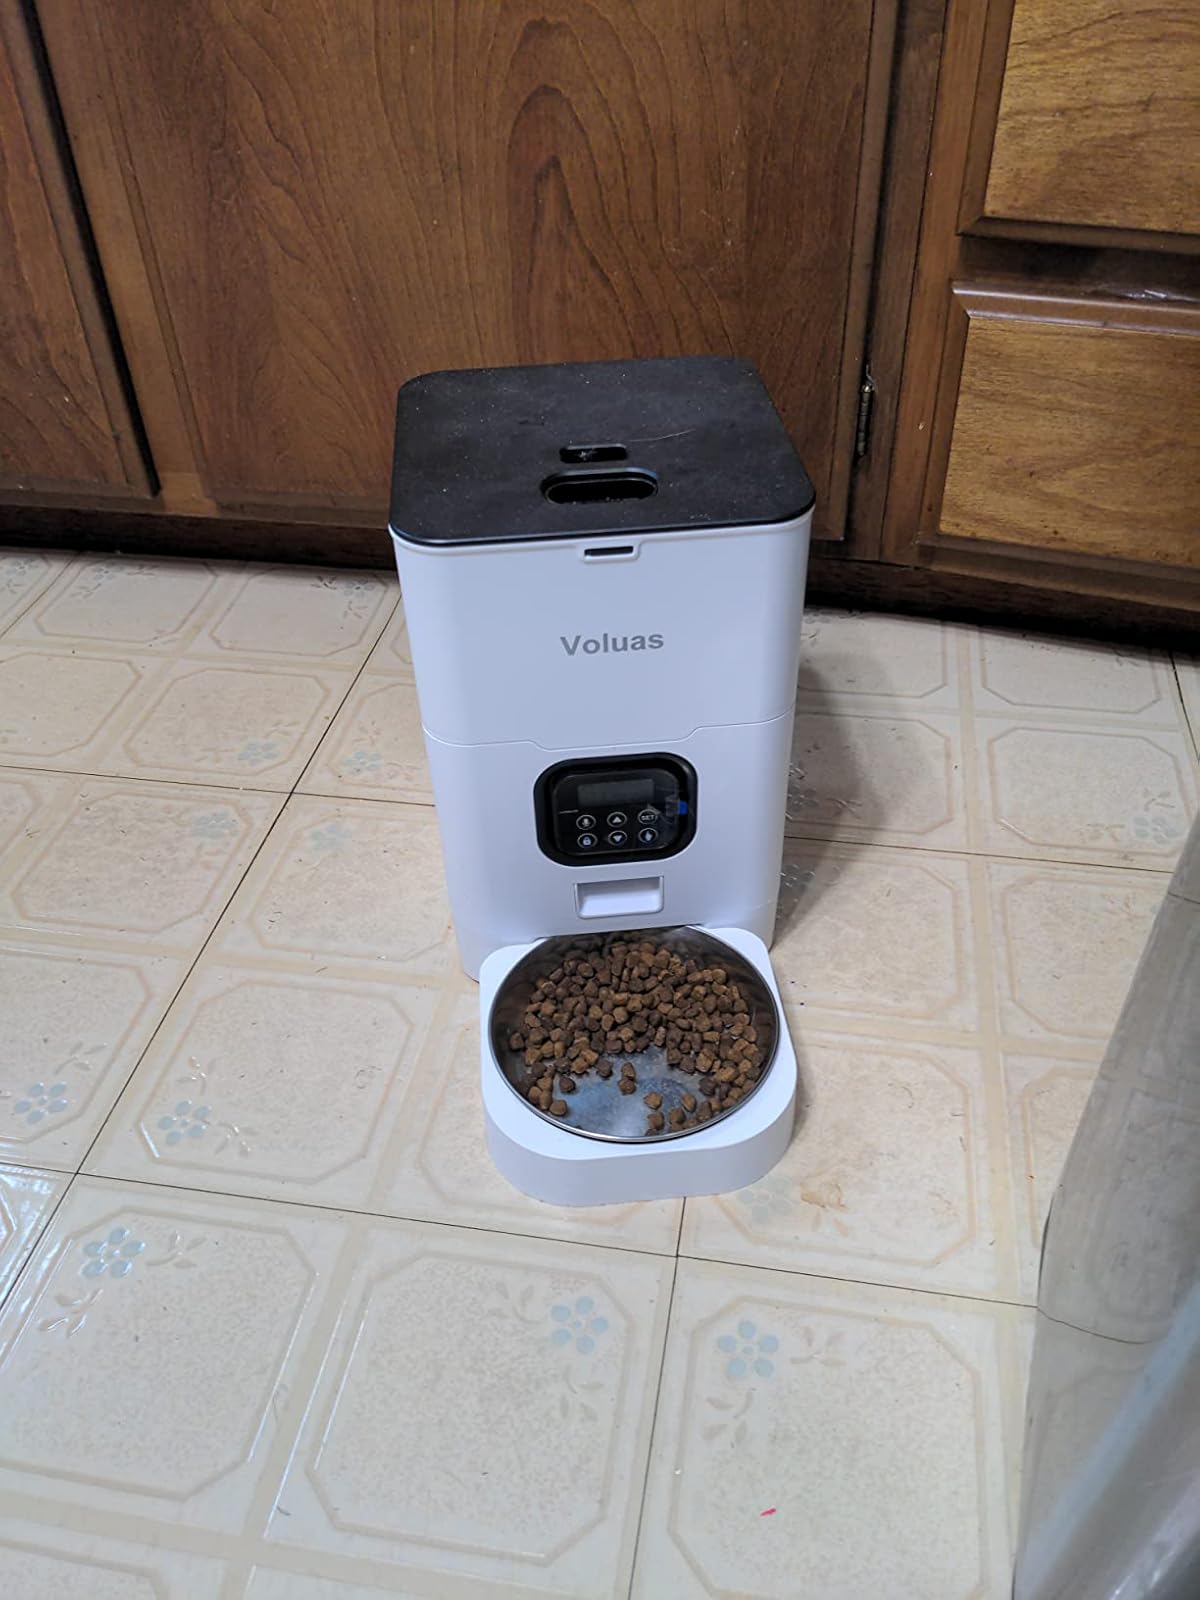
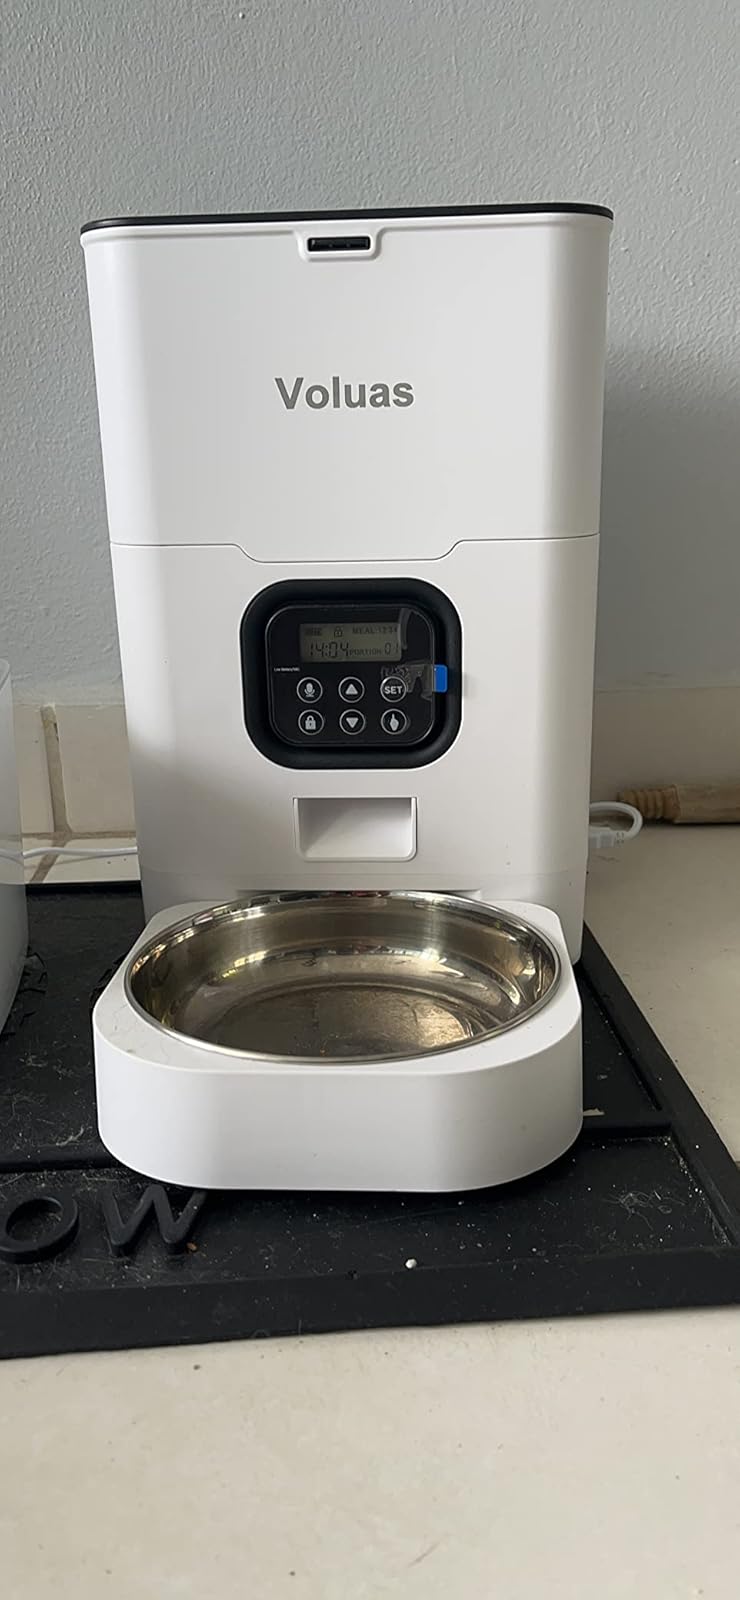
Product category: items_feeder
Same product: yes